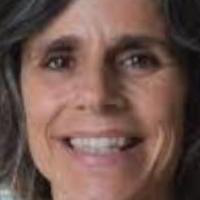
Age group: age 41-55